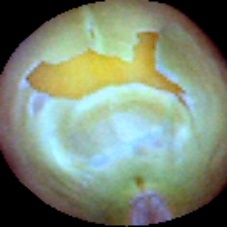
Label: Skin-damaged